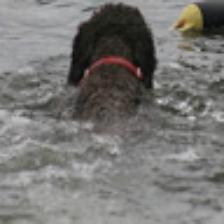
Label: NonHuman